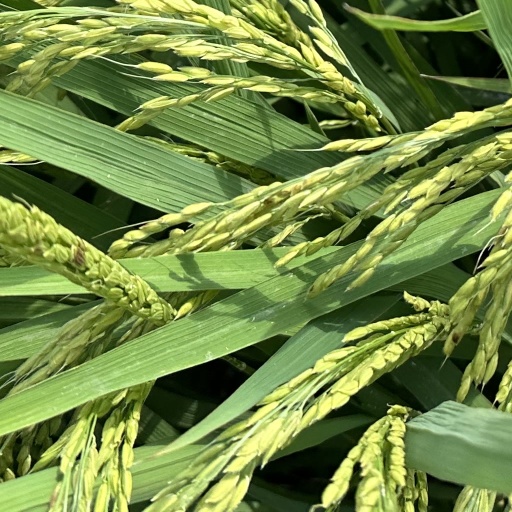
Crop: rice